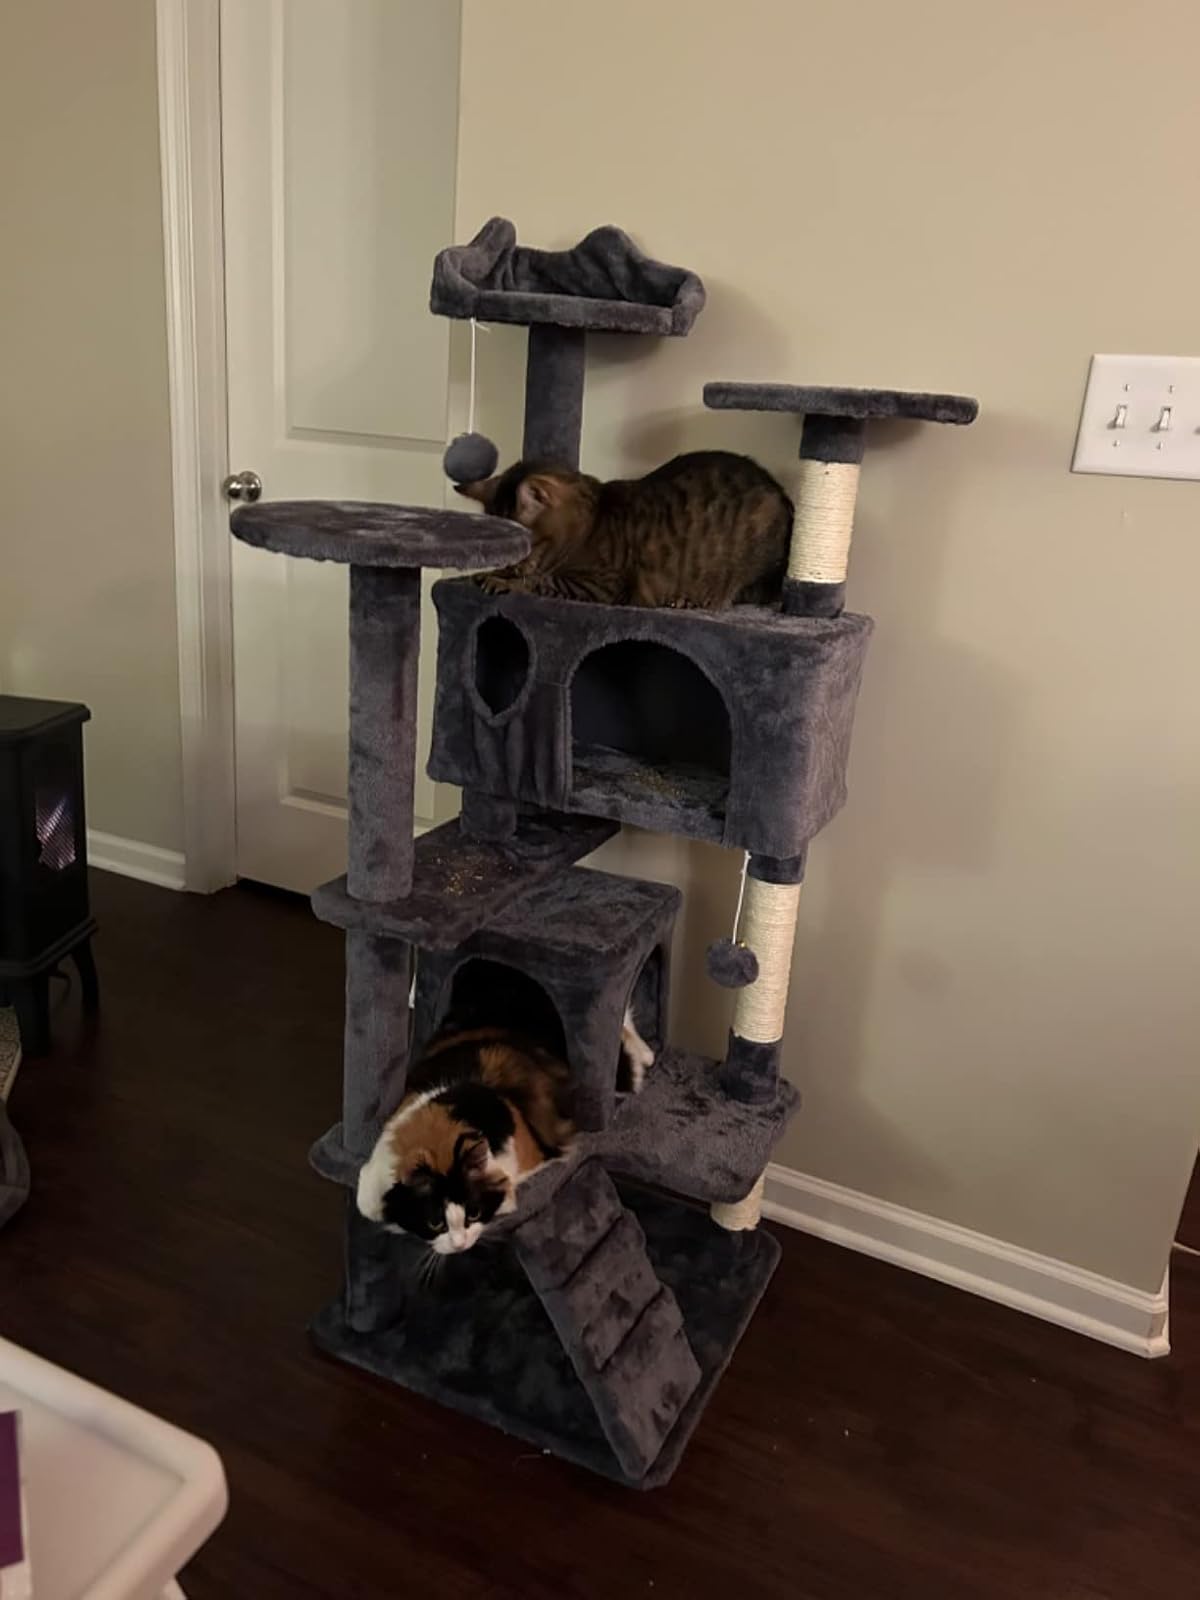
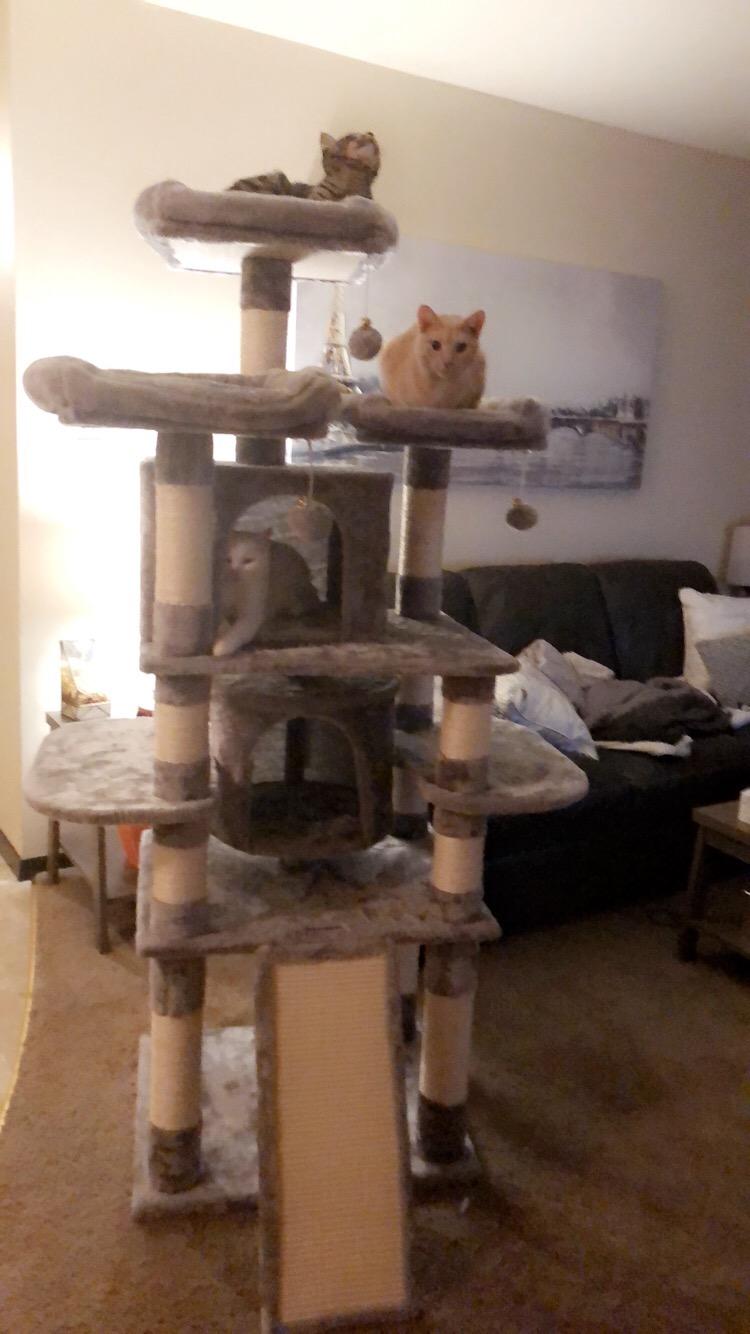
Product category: items_cat tree
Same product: no